Sneaton

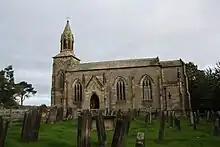
St Hilda's Church

According to the 2011 UK census, Sneaton parish had a population of 178, a decrease on the 2001 UK census figure of 190.